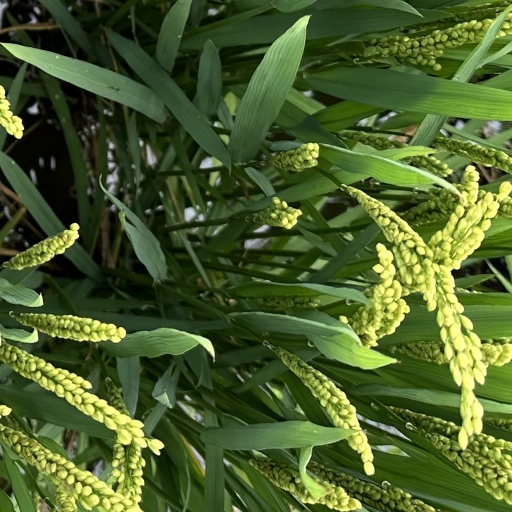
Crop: rice